Afraid to Talk

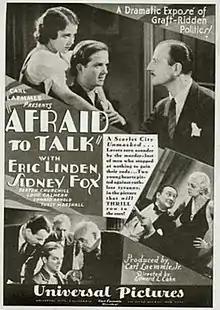

Afraid to Talk is a 1932 American pre-Code drama film directed by Edward L. Cahn and written by Tom Reed. The film stars Eric Linden, Sidney Fox, Tully Marshall, Louis Calhern, George Meeker and Robert Warwick. The film was released on December 1, 1932, by Universal Pictures.